Lupfig railway station

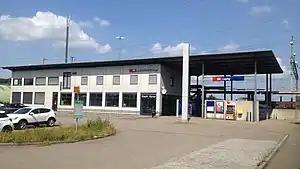
The station building in 2018

Lupfig railway station is a railway station in the municipality of Lupfig, in the Swiss canton of Aargau. It is an intermediate stop on the standard gauge Brugg–Hendschiken line of Swiss Federal Railways.